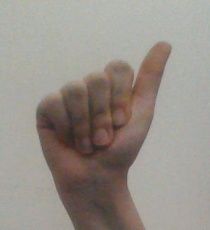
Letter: dhad